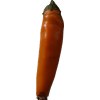
Label: pepper